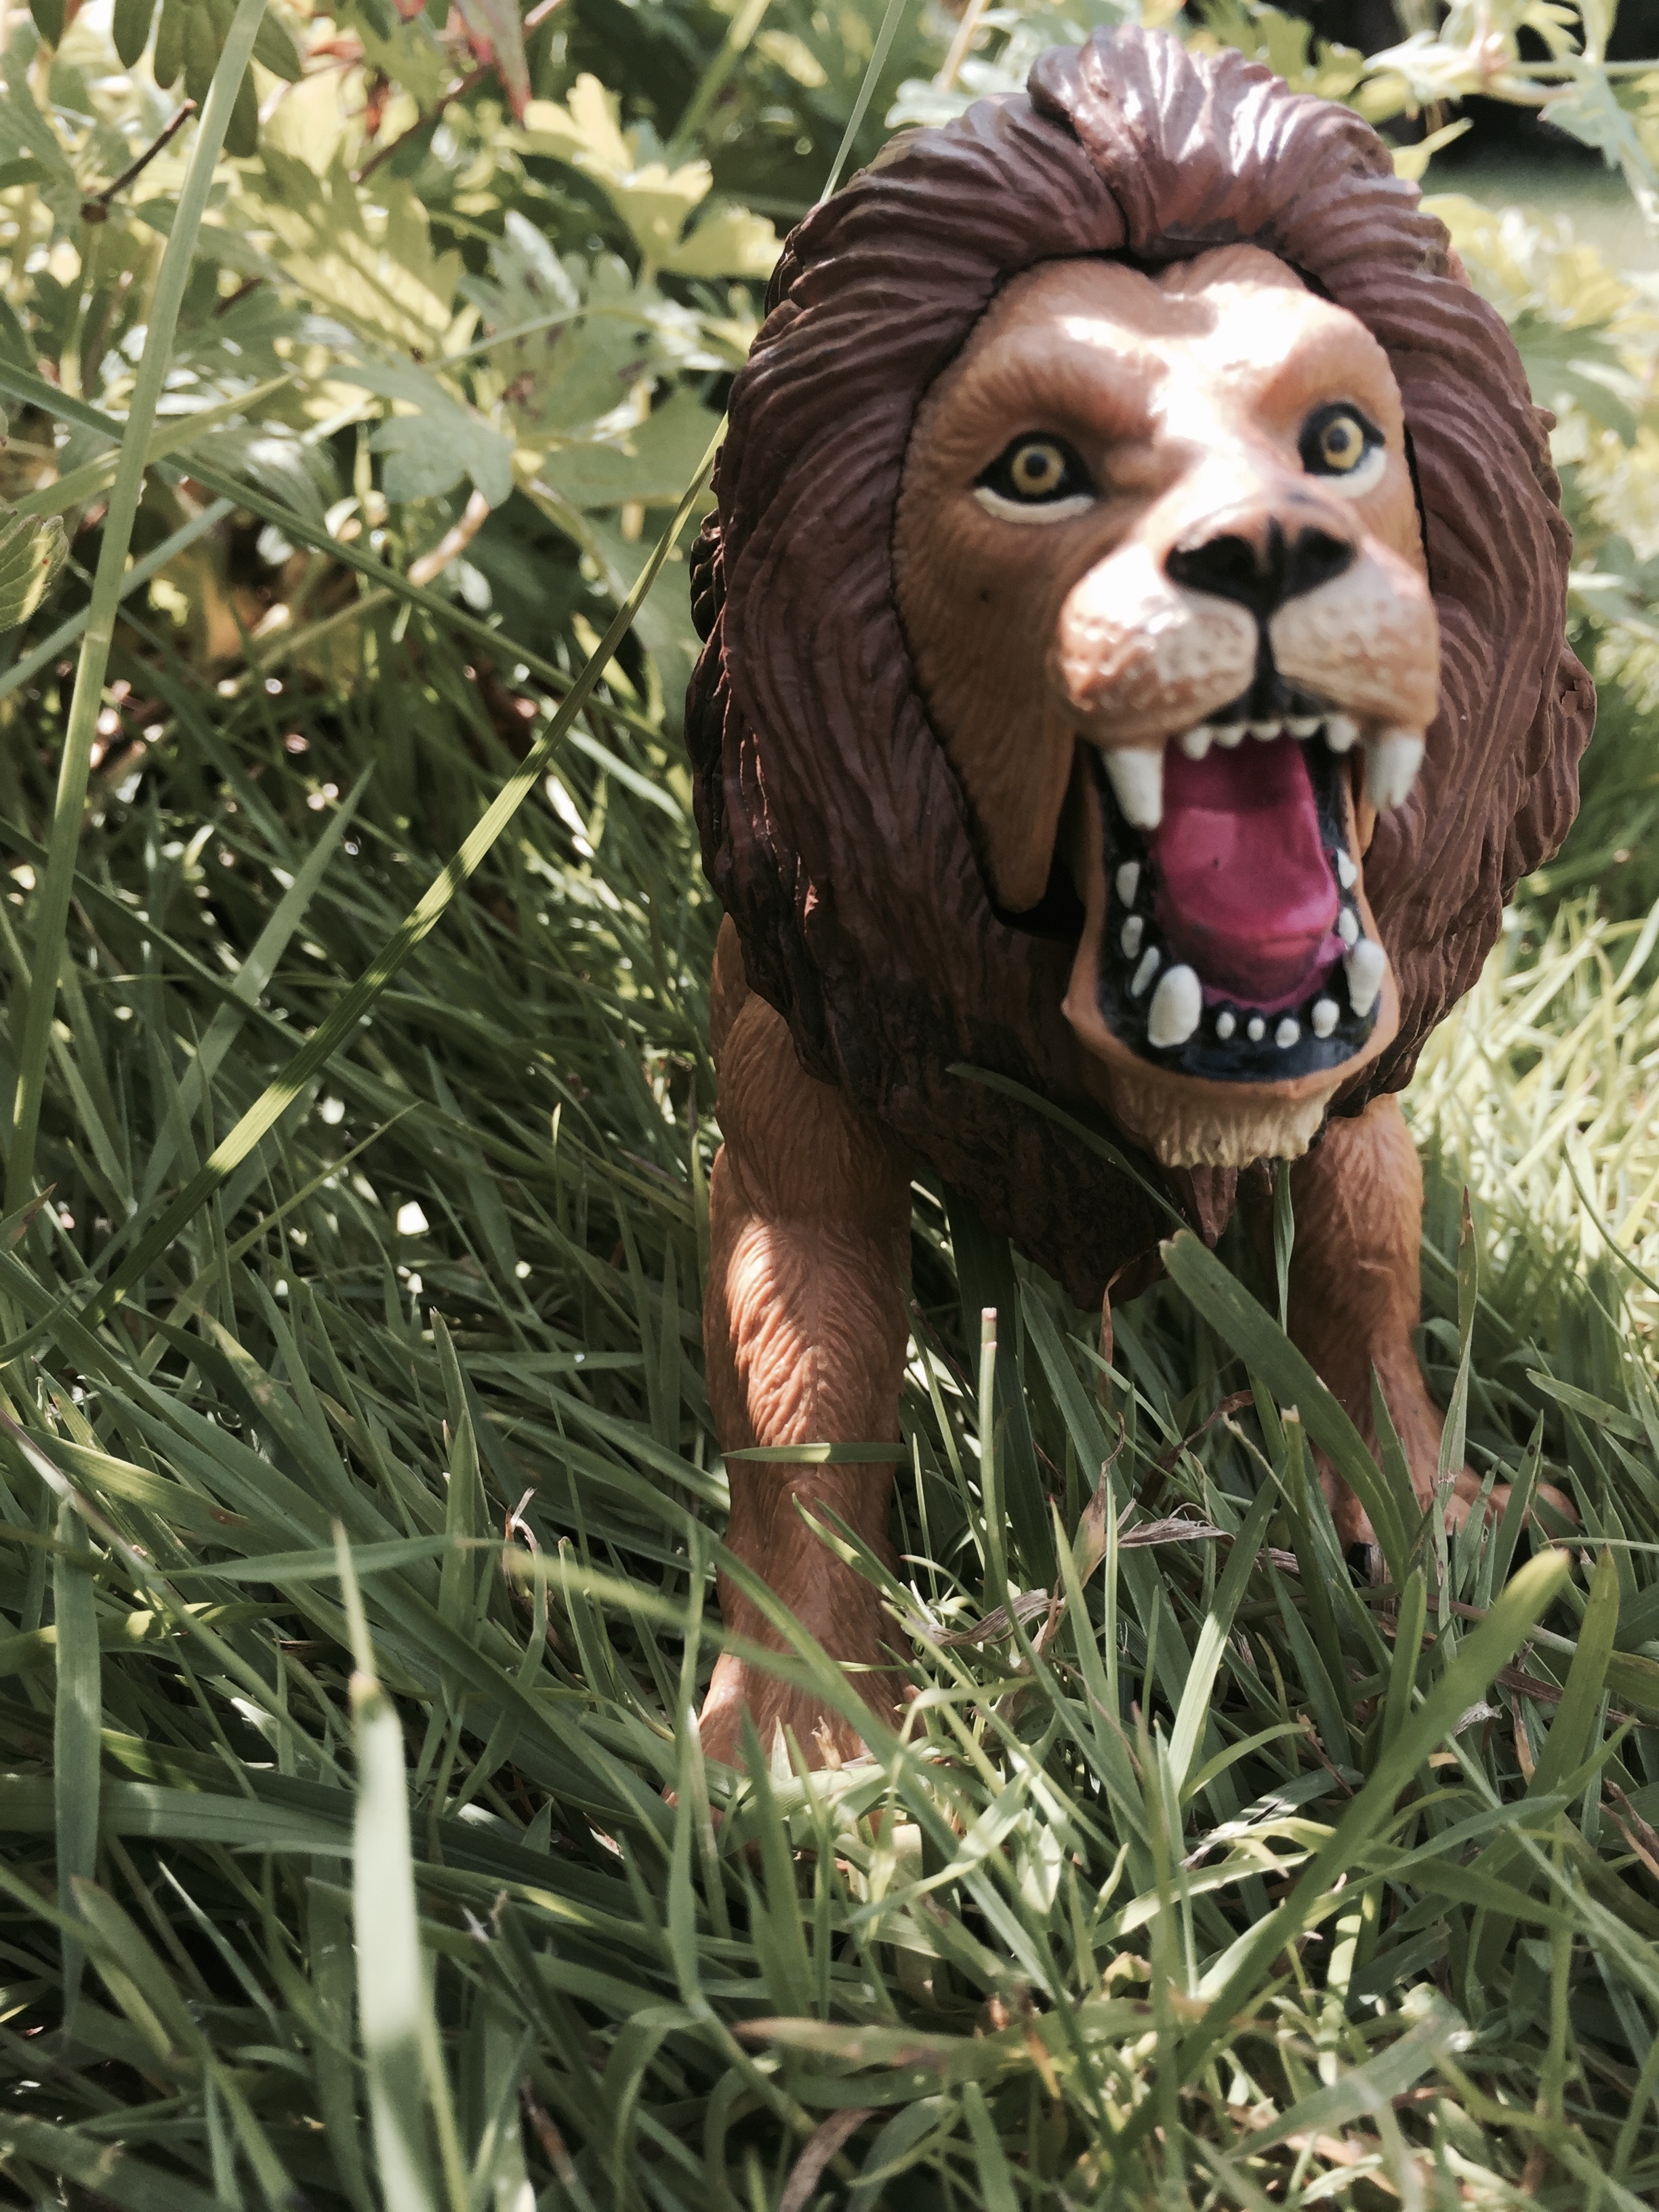
grass, plastic, flower, garden, lion, toys, rush, children toys